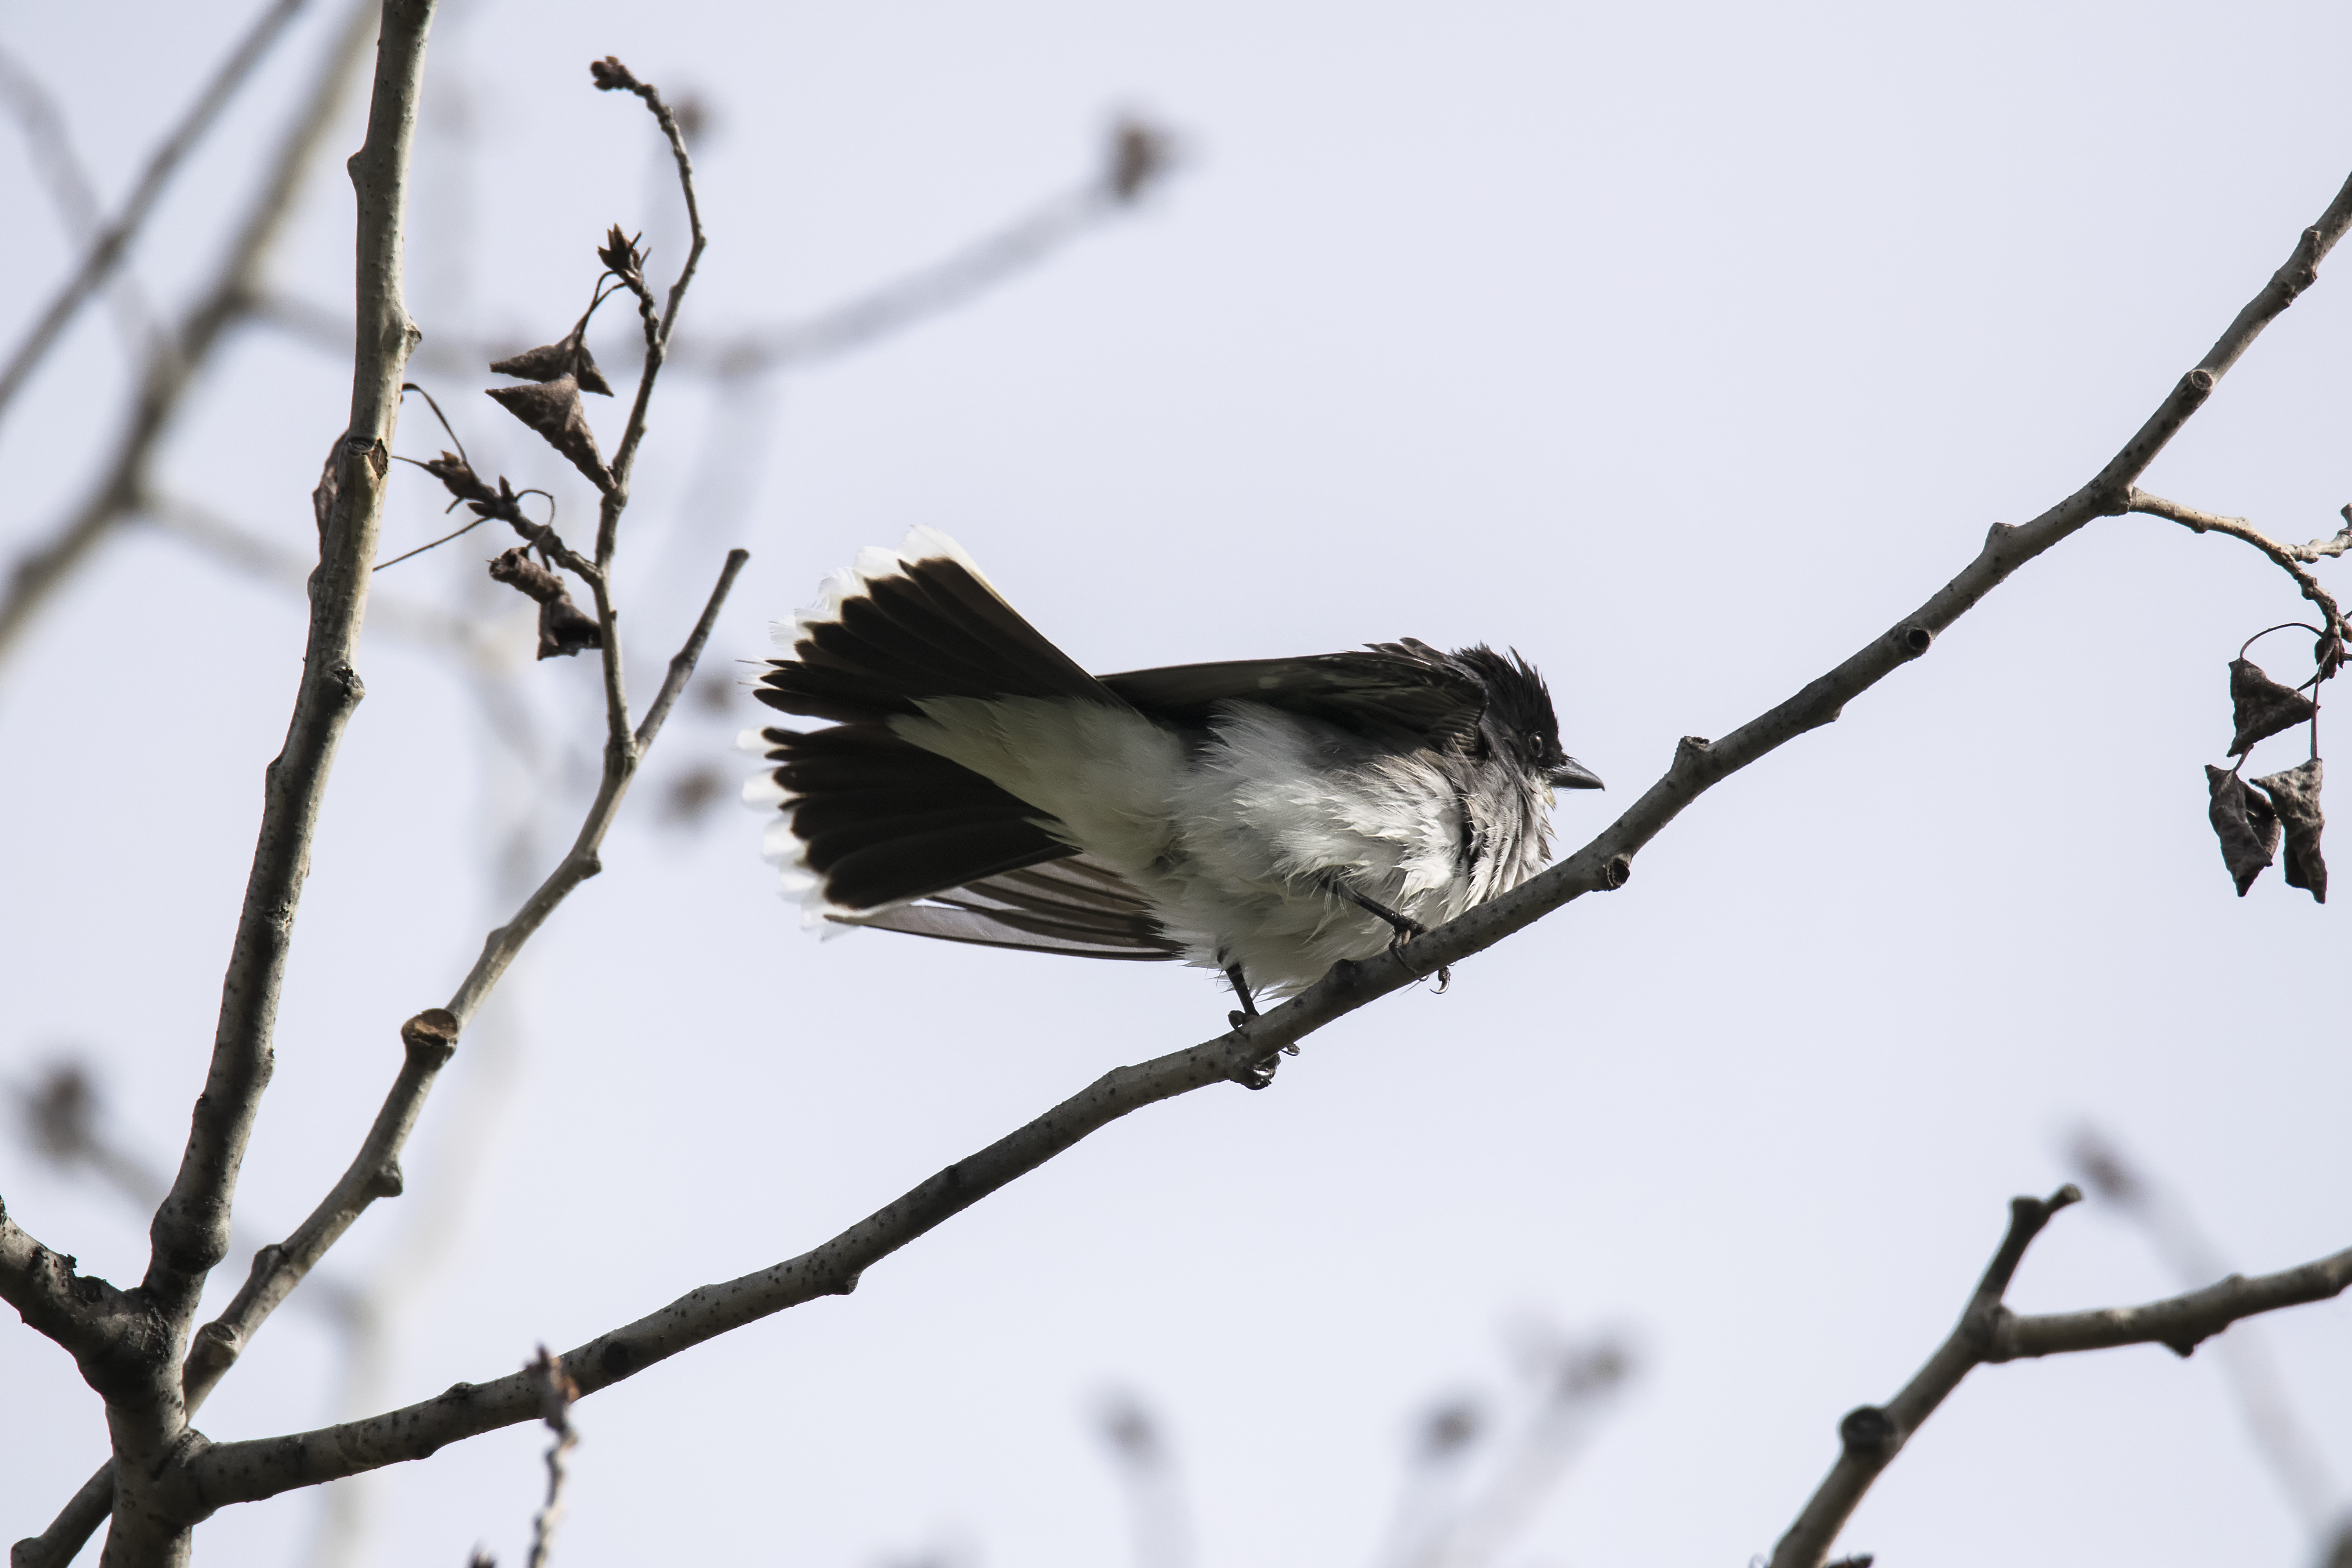
nature, branch, winter, bird, wing, flower, wildlife, spring, fauna, twig, canada, vertebrate, sparrow, eastern, quebec, sherbrooke, oiseau, tyran, tritri, kingbird, old world flycatcher, perching bird, emberizidae